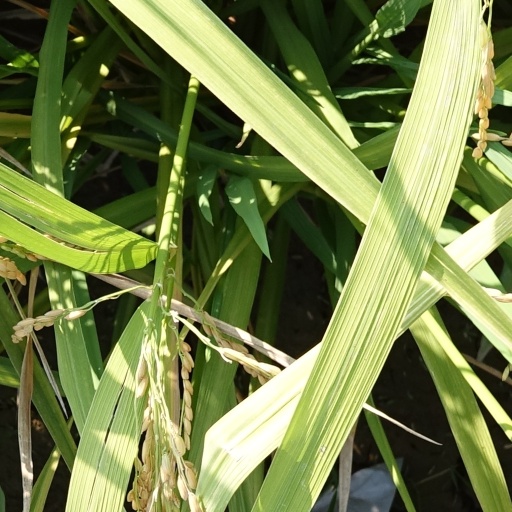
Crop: rice